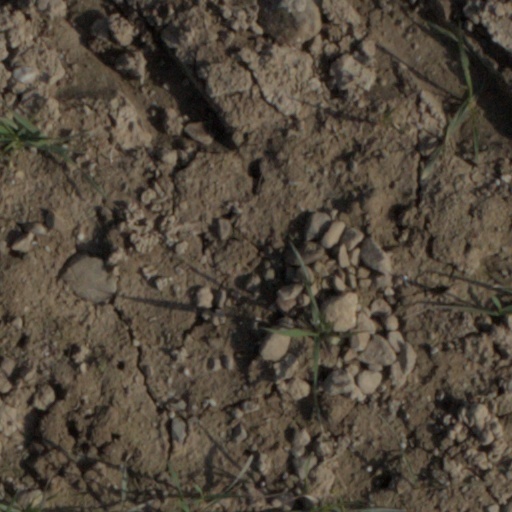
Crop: wheat